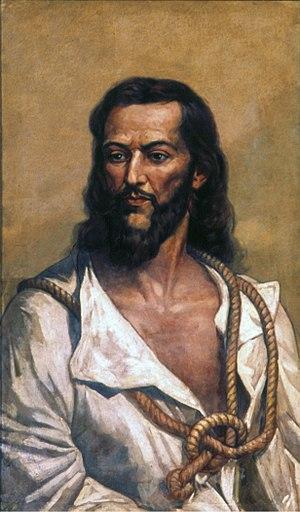
Joaquim José da Silva Xavier, surnommé Tiradentes, était un militant politique brésilien. Il exerça les métiers d'arracheur de dents, de tropeiro, d'exploitant minier, de commerçant et de militaire.